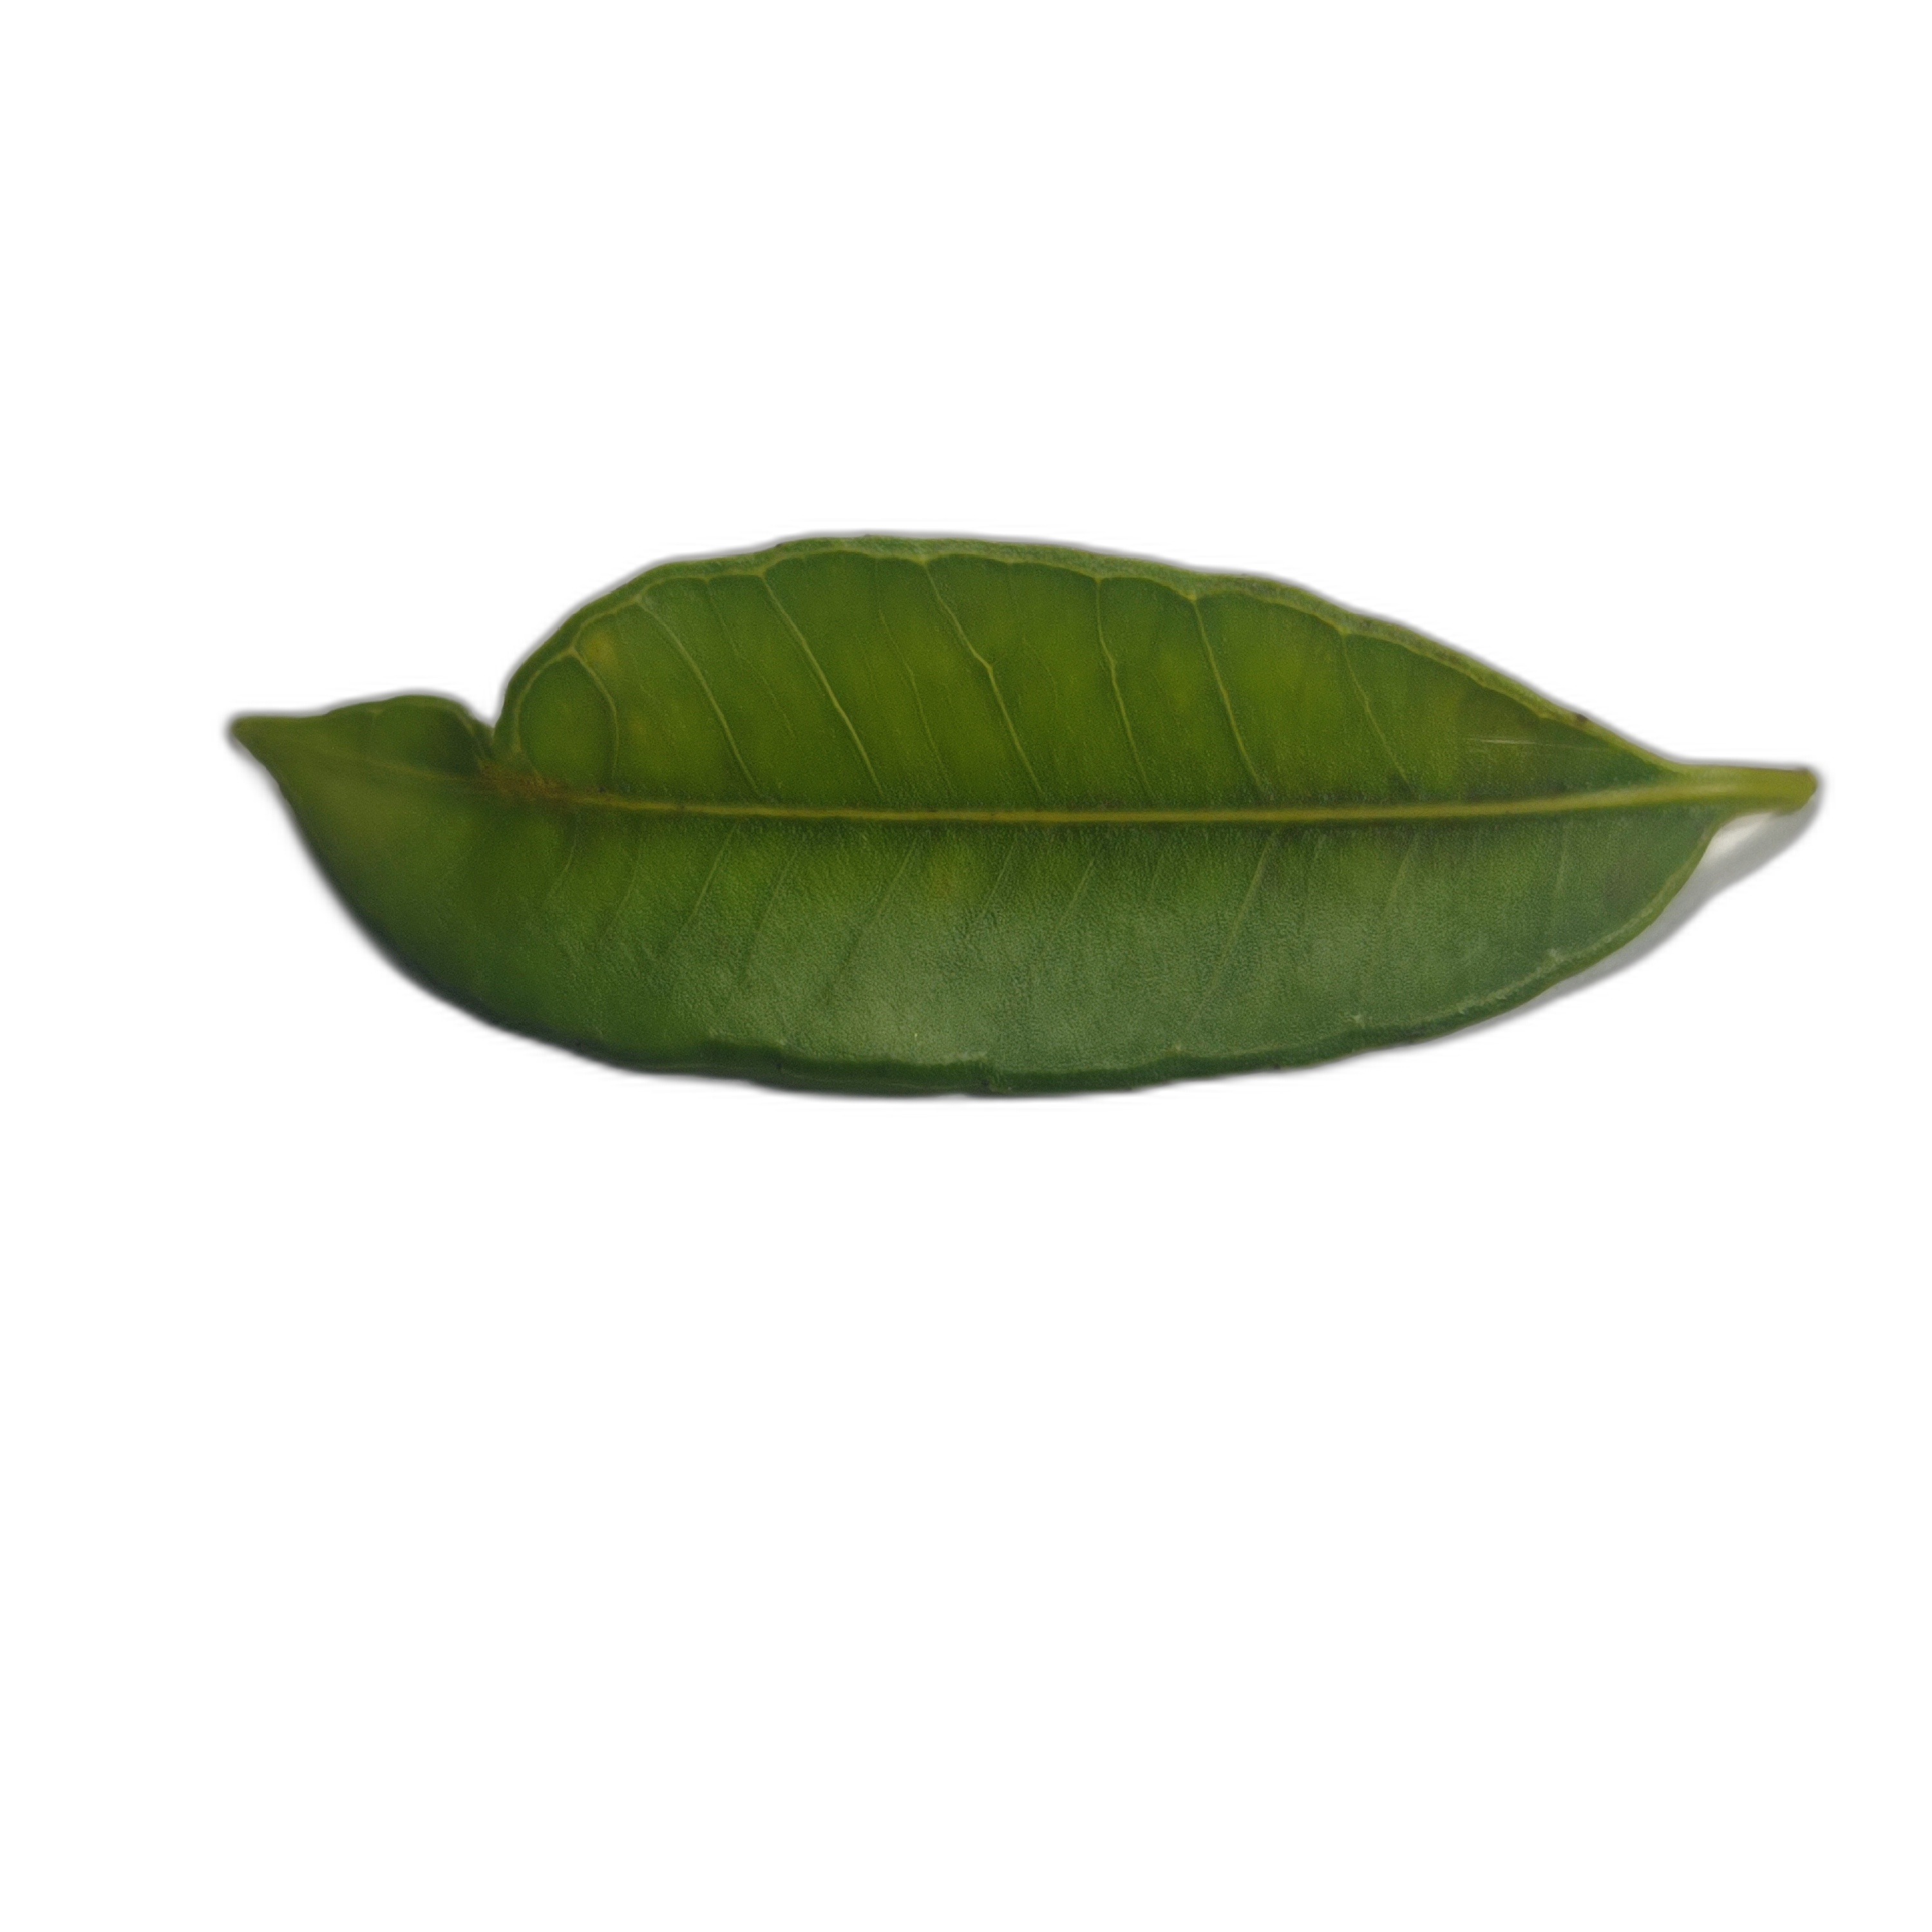
Label: healthy